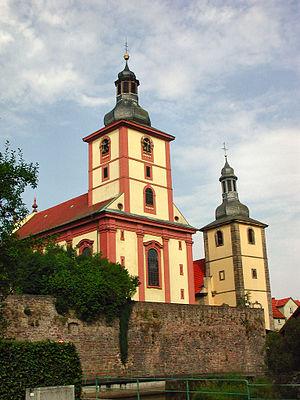
Burghaun est une municipalité allemande située dans le land de la Hesse et l'arrondissement de Fulda.